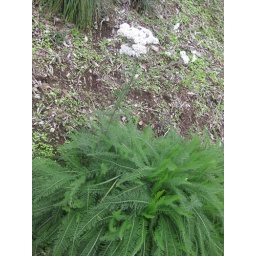
The white flowers of yarrow are often dried and used in medicinal herbal compounds.